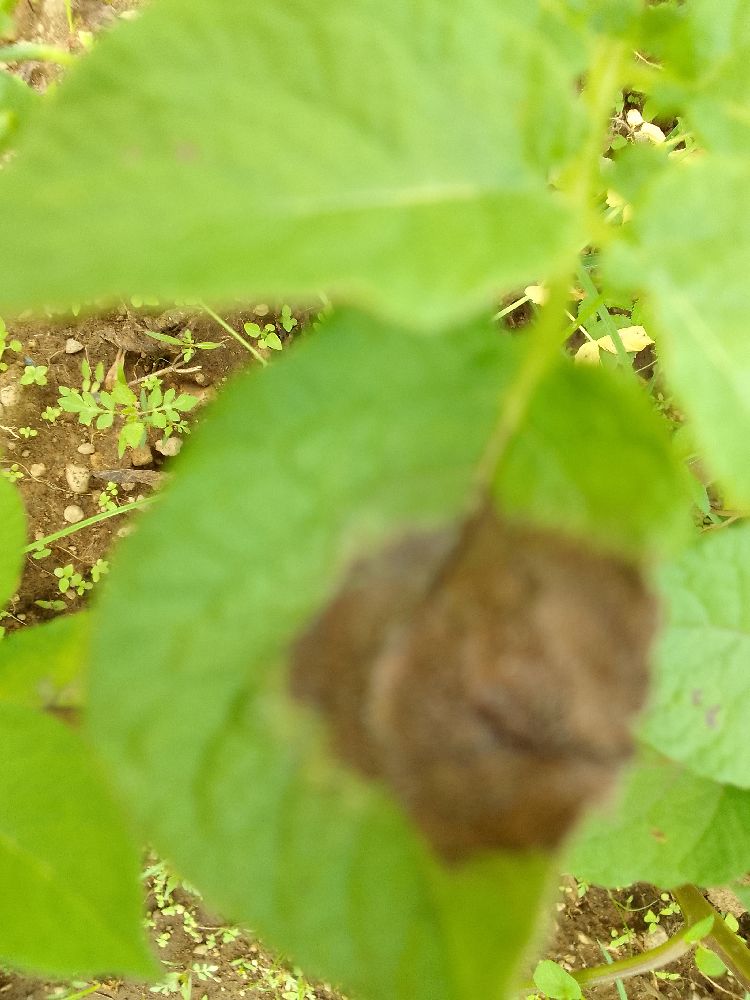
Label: Late blight